Hoo Hey How

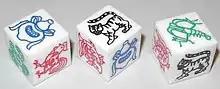
Bầu cua cá cọp dice

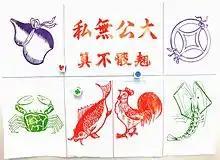
A playing mat with coloured dice

Hoo Hey How is a Chinese dice game played with three identical six-sided dice. It is related to "Bầu cua cá cọp" in Vietnam, "Klah Klok" in Cambodia, and similar to Crown and Anchor in the West Indies and the American game chuck-a-luck.